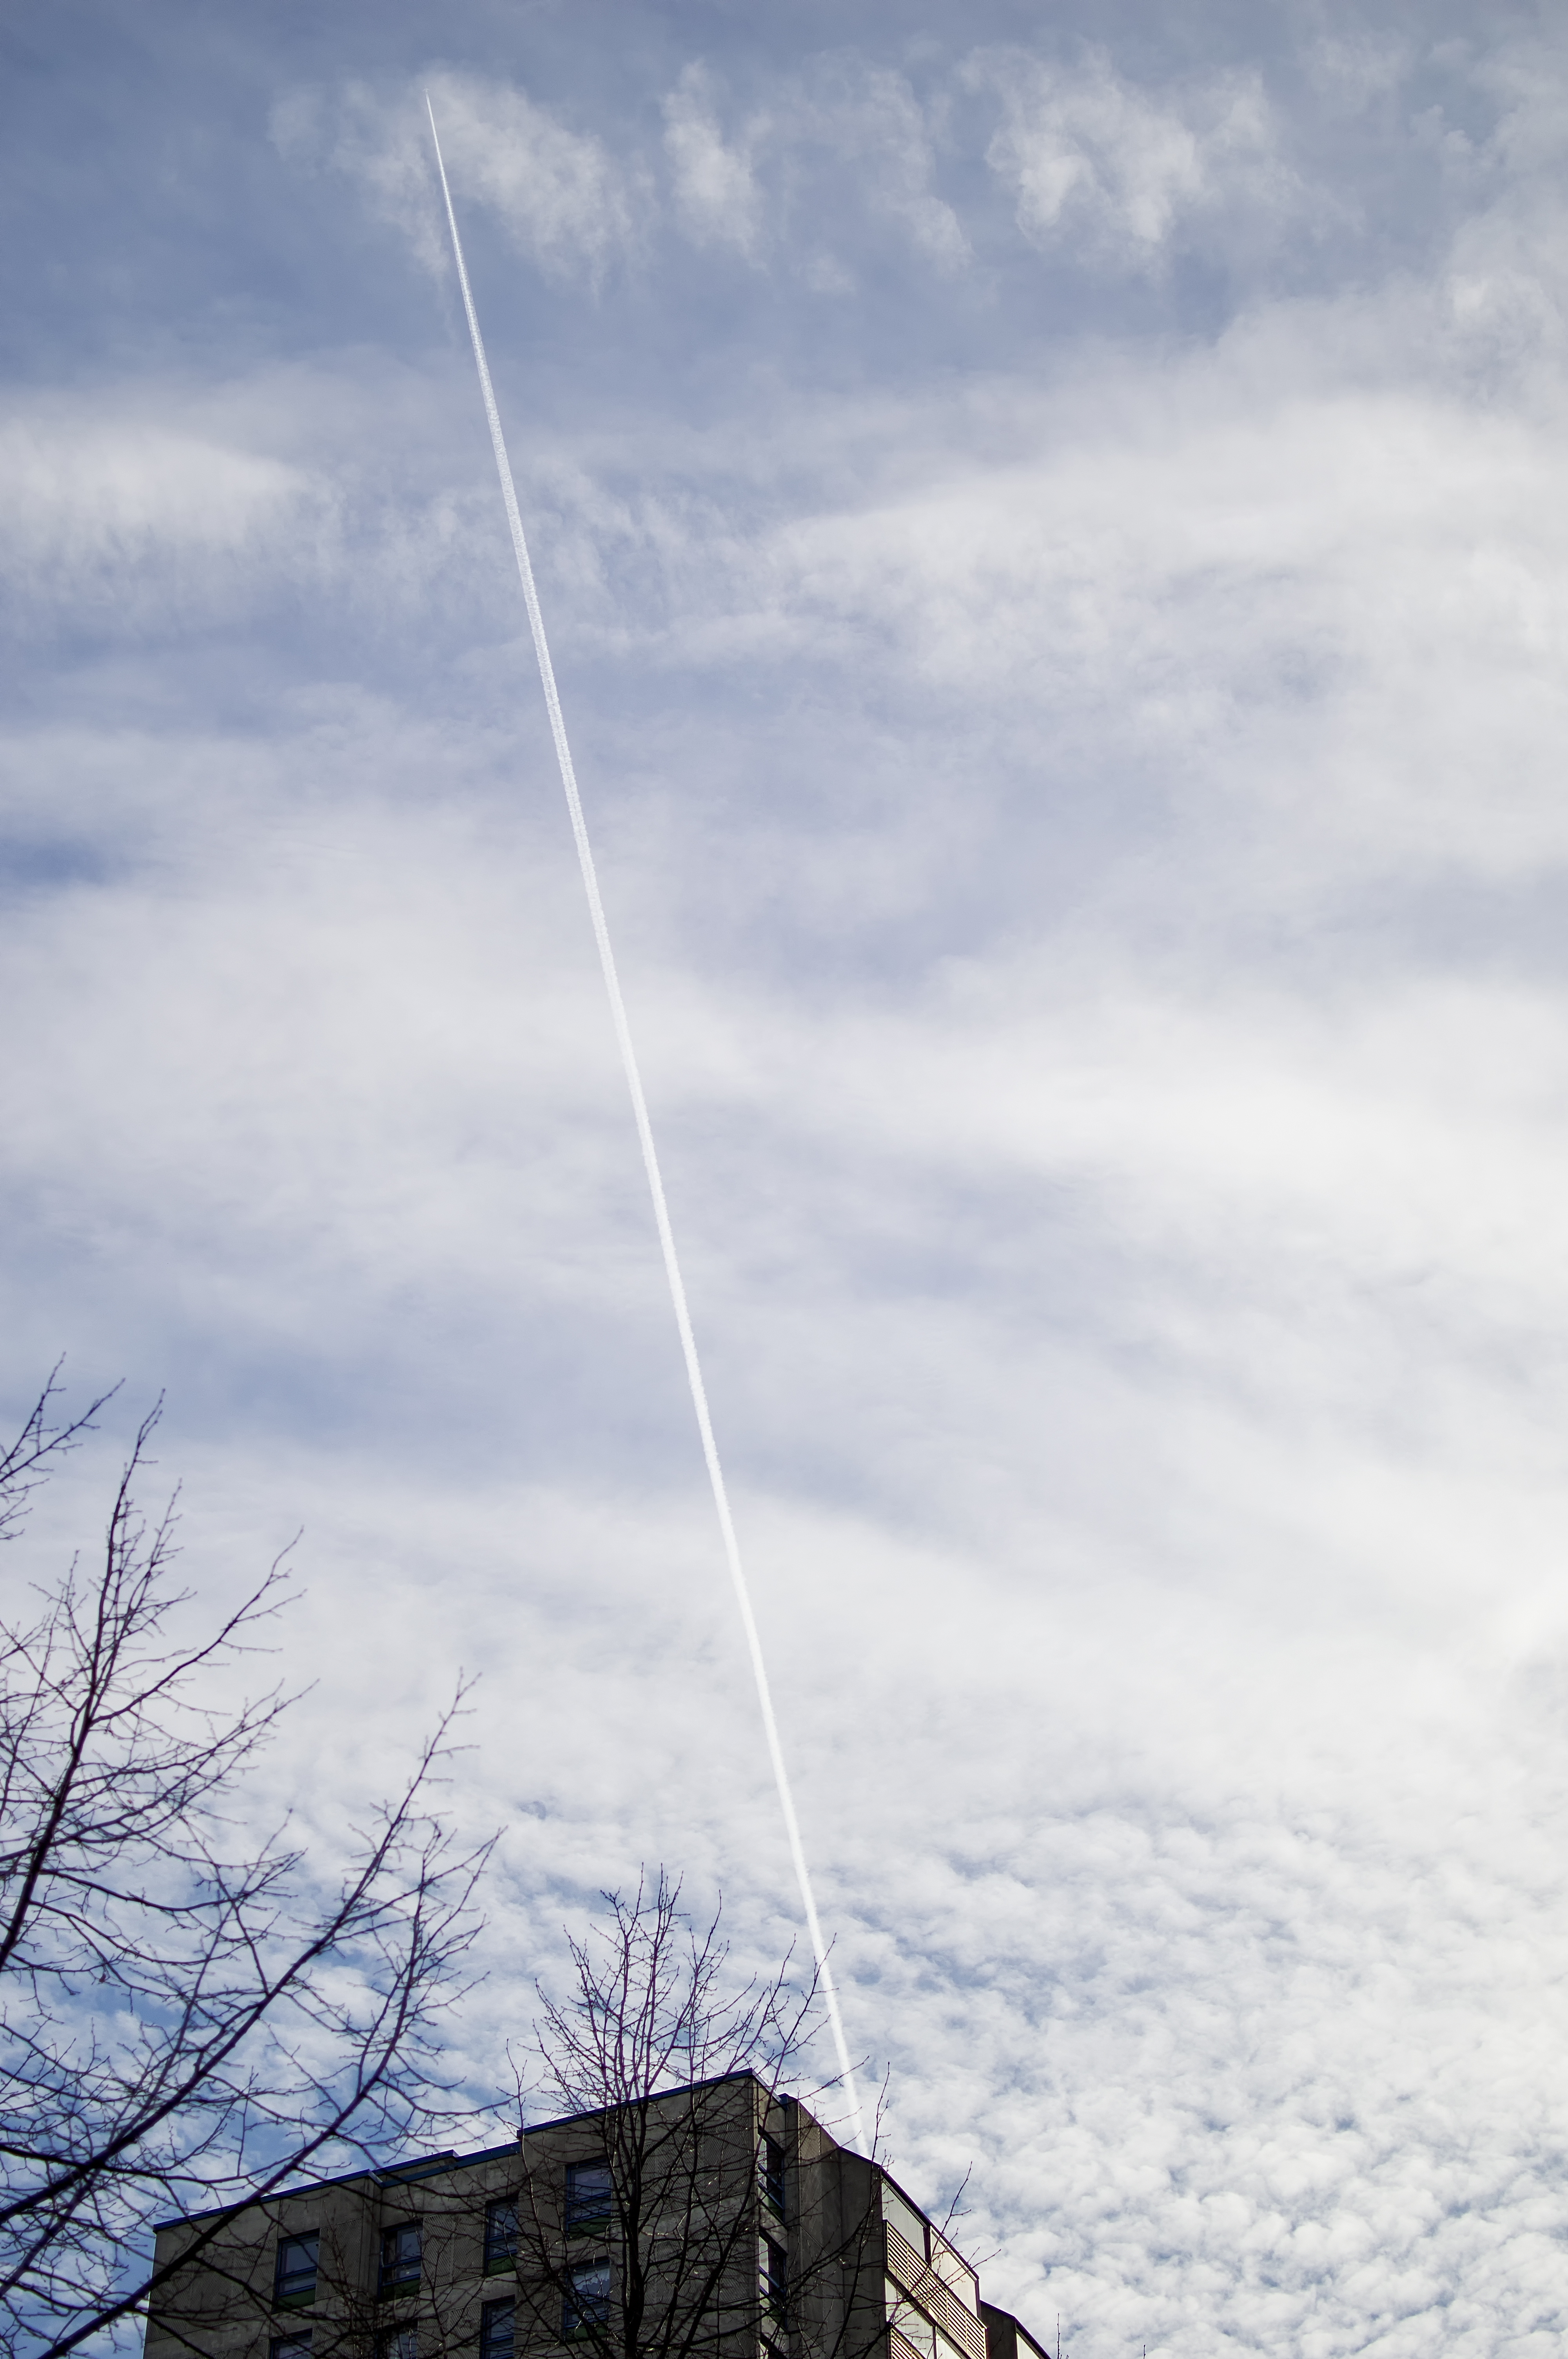
snow, cloud, sky, trail, vapor, wind, building, plane, aircraft, tower, mast, blue, electricity, clouds, branches, finland, helsinki, merihaka, atmosphere of earth